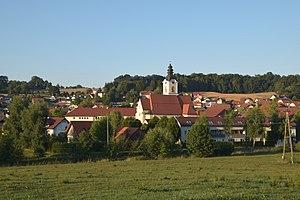
St. Marienkirchen an der Polsenz est une commune qui se trouve en Haute-Autriche dans le quartier d’Inn.